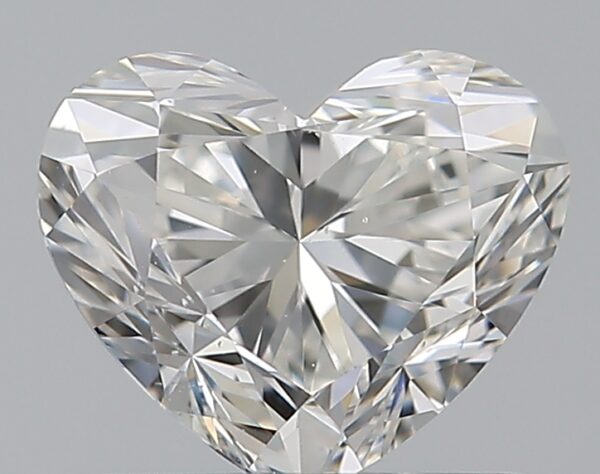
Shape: heart
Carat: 0.8
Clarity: VS2
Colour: G
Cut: EX
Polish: EX
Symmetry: VG
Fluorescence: F
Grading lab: GIA
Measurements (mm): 5.39 x 6.38 x 3.87